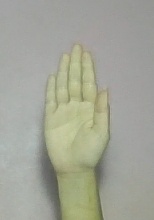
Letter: seen